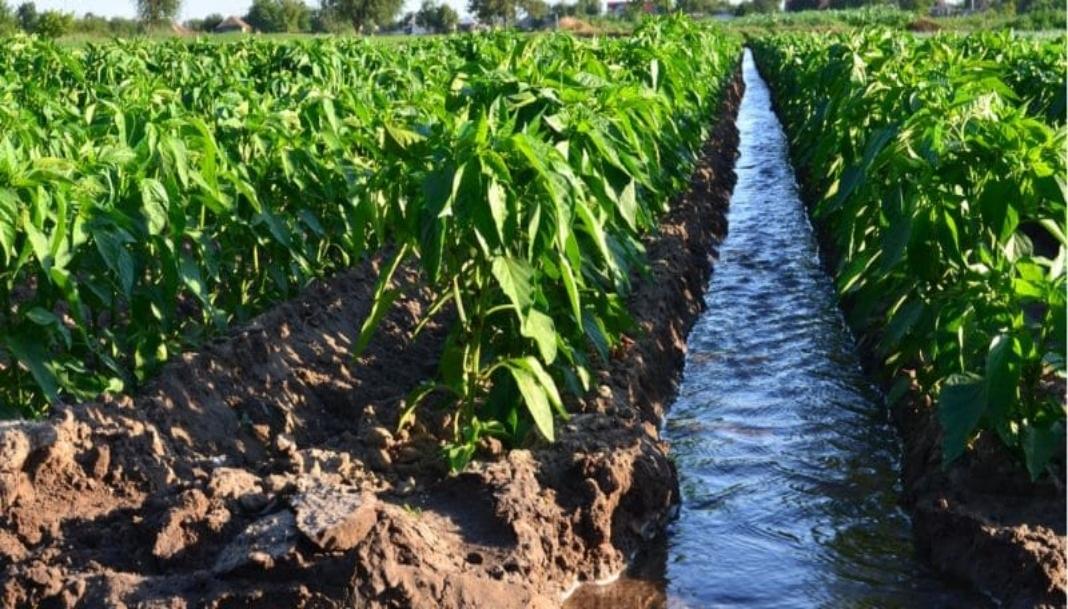
Hili ni shamba lenye mimea mirefu ya kijani kibichi inayofanana na mazao iliyopandwa kwa safu. Karibu kuna mfereji au mkondo wa maji unaoonekana kuwa kitambaa cha samawati . Upande mwingine kuna udongo wenye matuta au ardhi iliyochimbwa.